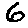
Label: 6